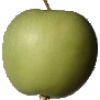
Label: apple_granny_smith